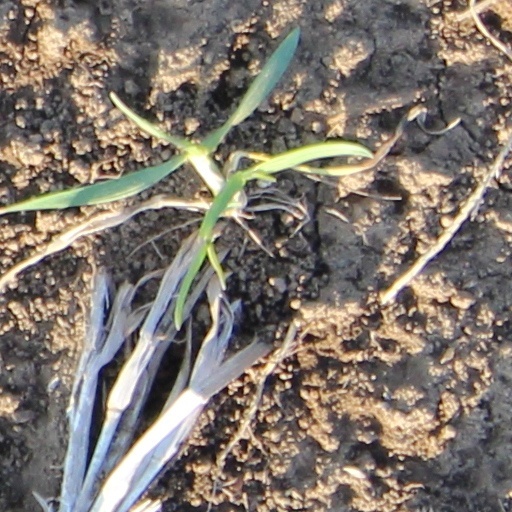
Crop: wheat